The Marx Lounge

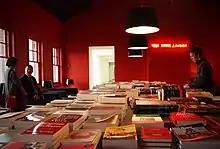
The Marx Lounge at the 2010 Liverpool Biennial.

The Marx Lounge is an art exhibition by the Chilean artist Alfredo Jaar. It was first presented at the Liverpool Biennial art exhibition in England in 2010 and was later shown at the Biennial again in 2016. The exhibit has subsequently been presented at the Stedelijk Museum Amsterdam's SMBA space and the Andalusian Center for Contemporary Art (CAAC). For the exhibition a large space was transformed into a red reading room with sofas, reading lamps and a large reading table on which a large collection of books was installed.